Turquoise Coast (Western Australia)

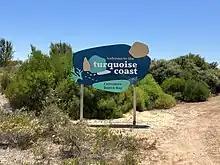
Turquoise Coast sign on Indian Ocean Drive

Turquoise Coast is a name attributed to a section of the coastline of Western Australia in the vicinity of Jurien Bay. It lies south of Batavia Coast and north of the Sunset Coast.